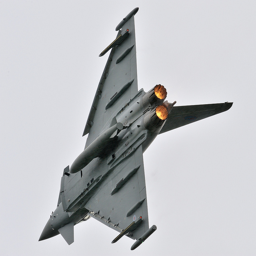
A grey fighter jet flying a cloudy weather.
A grey fighter jet flies through the air.
A fighter jet flying sideways in the sky.
A grey fighter jet flying through the air.
A jet flies through the sky, with fire coming out of it.